Darfur Now

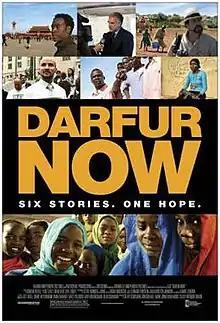
Promotional poster

Darfur Now is a 2007 American documentary film examining the genocide in Darfur. It was written and directed by Ted Braun and produced by Don Cheadle, Mark Jonathan Harris, and Cathy Schulman. Executive producers included Jeffrey Skoll, Omar Amanat, Dean Schramm, Diane Weyermann, and Matt Palmieri. The film is a call to action for people all over the world to help the ongoing crisis in Darfur.